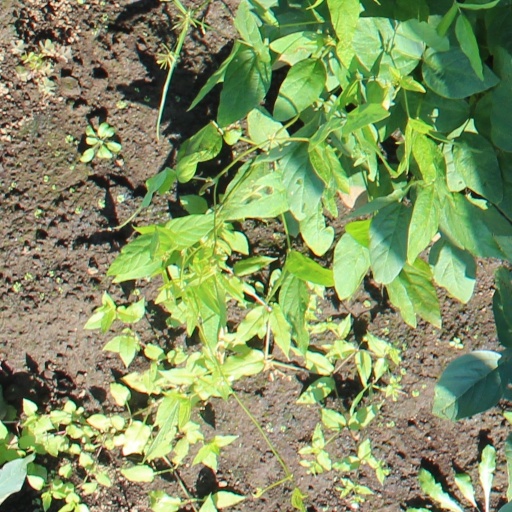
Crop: soybean